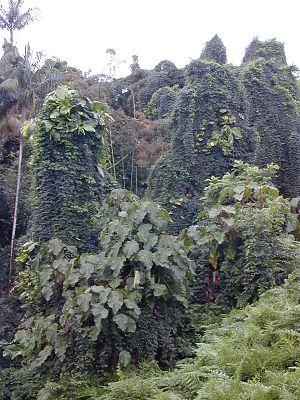
La Pædérie fétide, aussi appelée Vigne de mouffette, est une espèce de plantes de la famille des rubiacées. Il s'agit d'une plante surtout utilisée comme plante ornementale, dont les tiges et les feuilles émettent une forte odeur soufrée lorsqu'elles sont écrasées. Son aire de distribution naturelle s'étend sur toute l'Asie tropicale et tempérée. Elle s'est également acclimatée aux conditions de vie sur de nombreux archipels des océans indien et pacifique.